Darnytsia railway station

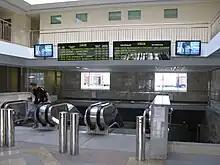
Interior of the existing passenger terminal (the southern one) at Darnytsia.

On 16 February 2007, the renovated commuter train terminal (pair of mirroring opposite buildings) of the station opened to the public.